Crown of Castile

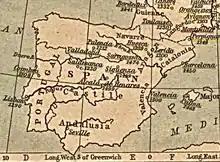
Map of Castilian and Aragonese Universities

In the 13th century there were many languages spoken in the Kingdoms of León and Castile among them Castilian, Leonese, Basque and Galician-Portuguese. But, as the century progressed, Castilian gained increasing prominence as the language of culture and communication – one example of this is the "Cantar de Mio Cid".